Nightmare Castle

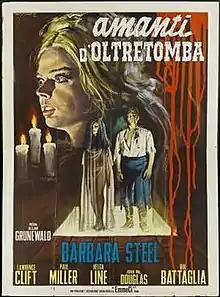
Italian theatrical release poster

Nightmare Castle, also known as The Faceless Monster, is a 1965 Italian horror film directed by Mario Caiano. The film stars Paul Muller, Helga Liné and Barbara Steele in a dual role.